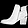
Label: Ankle boot